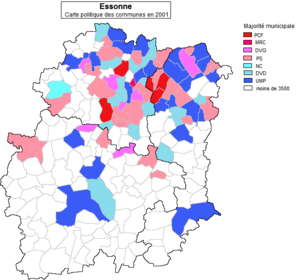
Carte électorale politique municipales 2001 Essonne
Le département français de l'Essonne est un département créé par la loi du 10 juillet 1964 par démembrement de l'ancienne Seine-et-Oise, effectivement constitué le 1ᵉʳ janvier 1968 par la mise en place du Conseil général de l'Essonne. En 1966 furent institués les arrondissements d'Évry, Étampes et Palaiseau, en 1967 les vingt-sept cantons de l'Essonne, régulièrement modifiés pour atteindre en 1985 les quarante-deux actuels et les quatre circonscriptions législatives, portées à dix en 1986.
Les élections municipales en Essonne se sont déroulées les 9 et 16 mars 2008. Elles avaient pour but d'élire les conseils municipaux des 196 communes de l'Essonne qui siègent pour un mandat de six années.